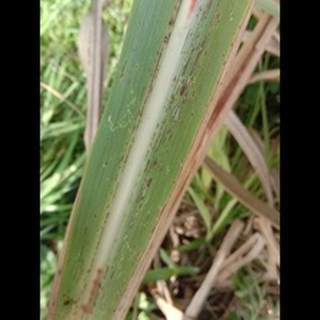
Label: sugarcane_rust